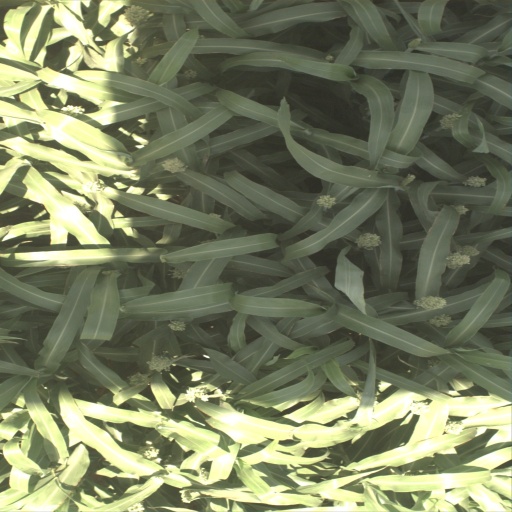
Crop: sorghum